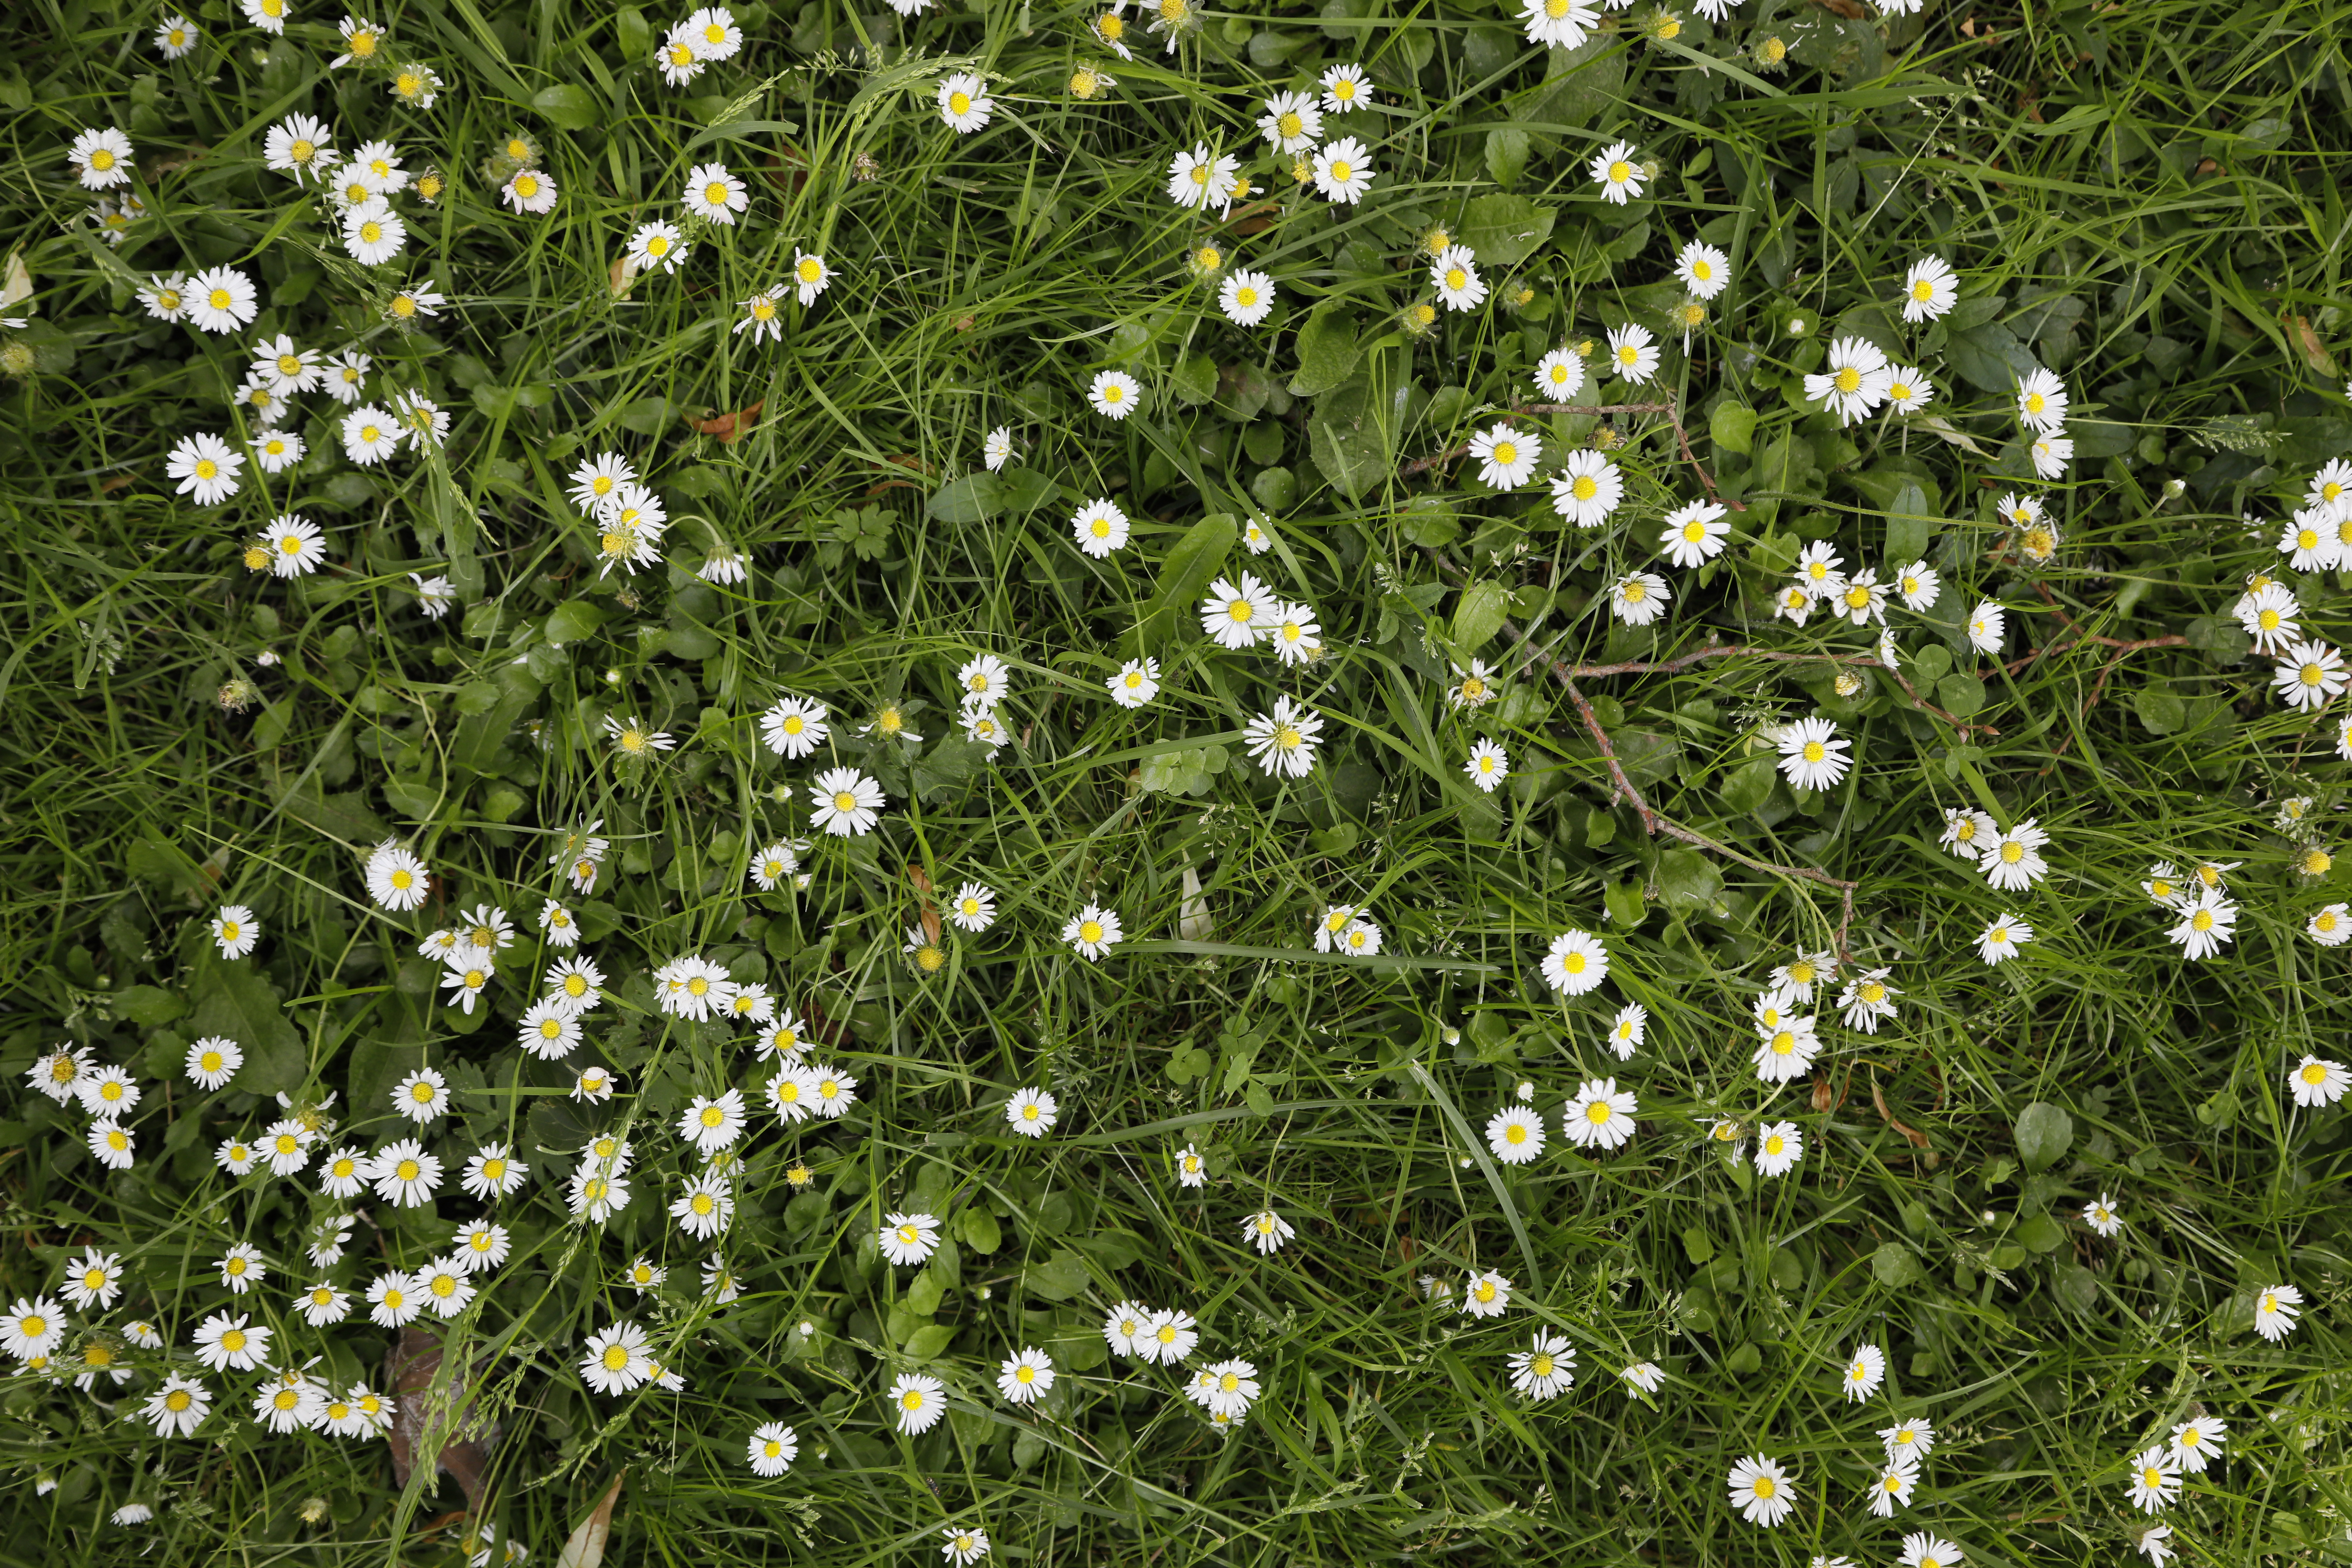
Plant species: Bellis perennis